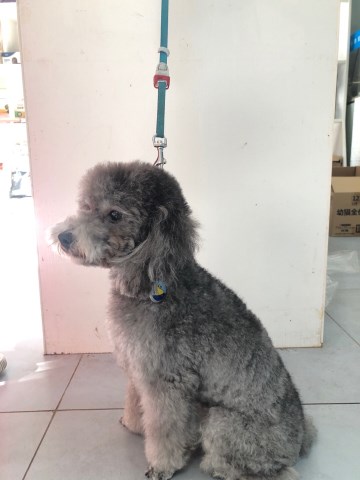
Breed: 2925-n000114-toy_poodle